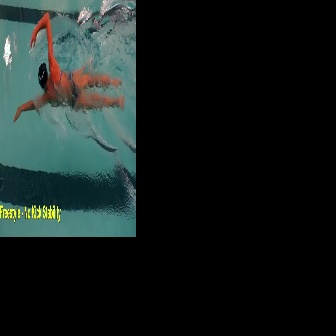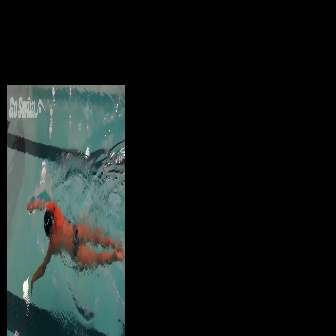
  Please identify the target specified by the bounding box [12,10,124,122] in the first image and locate it in the second image. Return the coordinates in [x_min,y_min,x_max,y_max] format.
Answer: [26,199,124,297]